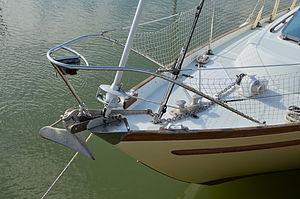
Proue et ancre d'un bateau de plaisance, chenal de La Cayenne, Marennes, Charente-Maritime, France.